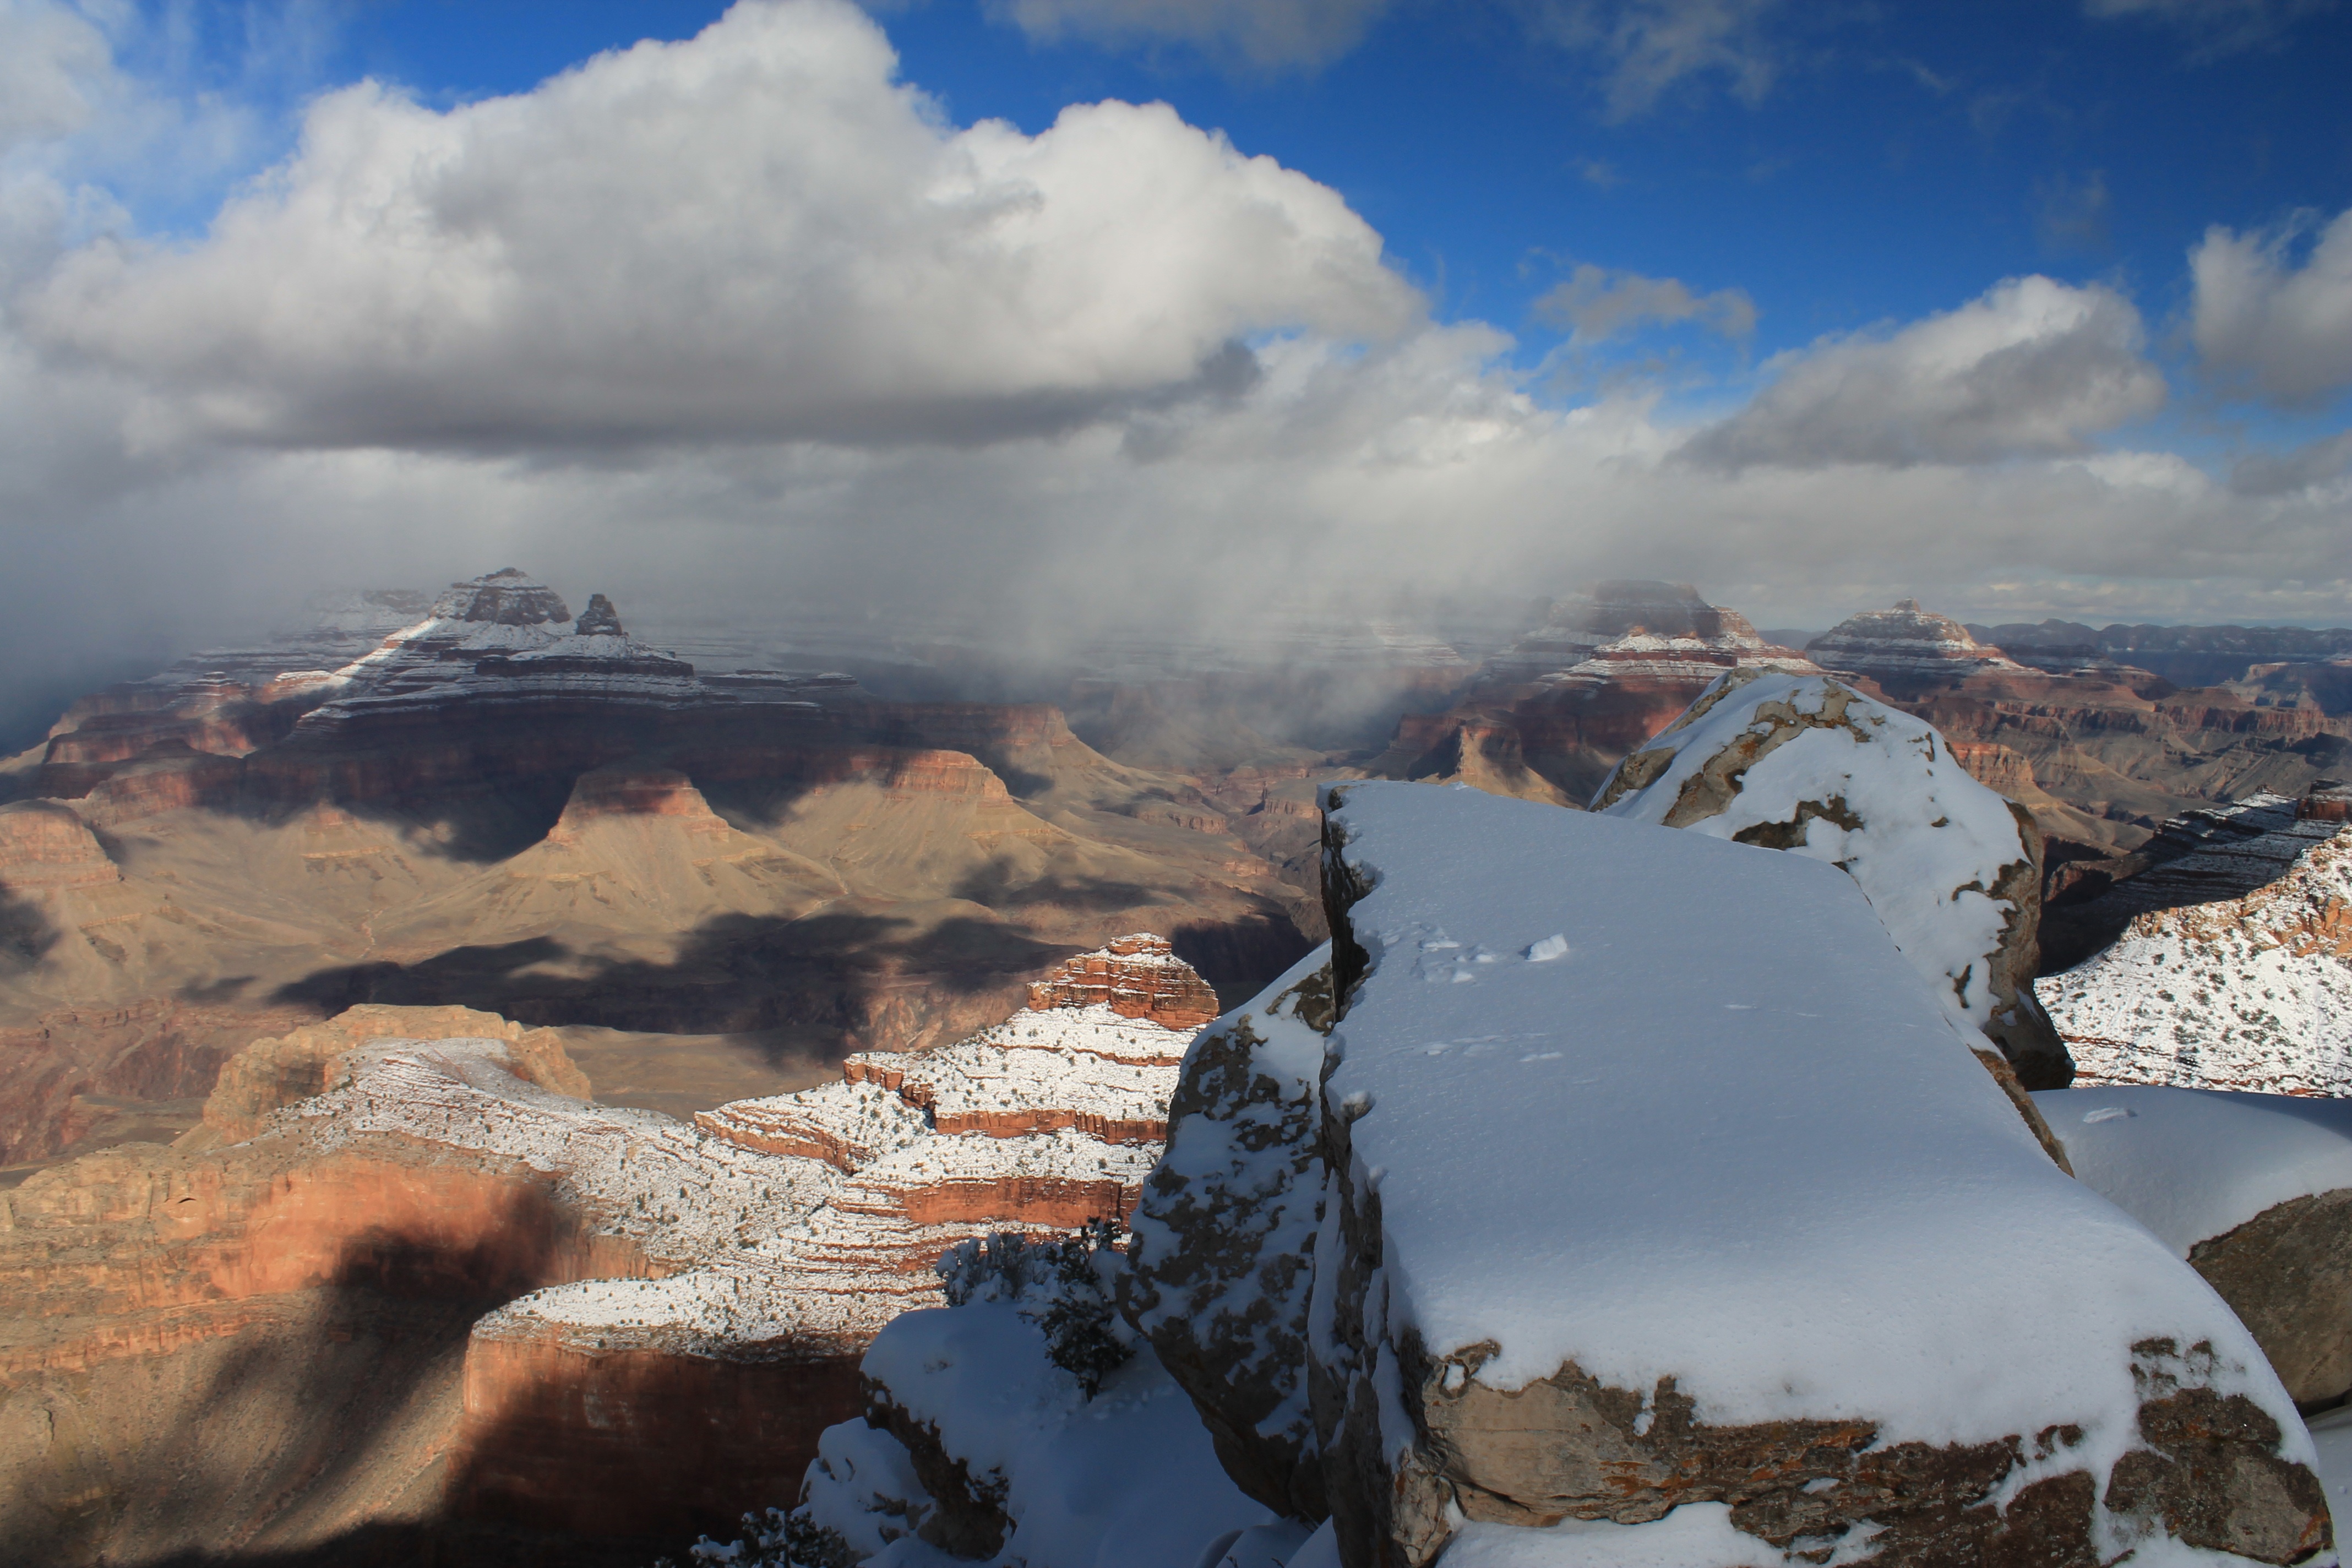
landscape, nature, forest, grass, wilderness, mountain, snow, winter, cloud, morning, lake, frost, wall, mountain range, vacation, travel, reflection, scenic, natural, park, weather, landmark, frozen, rocky, rugged, canyon, grand canyon, season, ridge, summit, arizona, rocks, outdoors, south, national, clouds, grand, alps, cliffs, rim, marble, plateau, southwest, stunning, landform, aerial photography, geographical feature, mountainous landforms